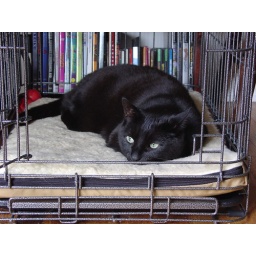
Sleeping in the dog bed